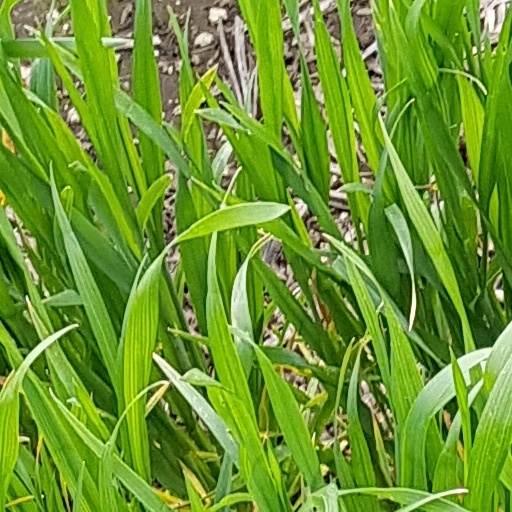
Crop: wheat